Pacific coast

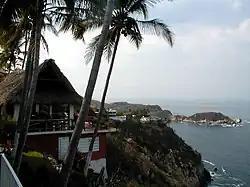
Coast of the Pacific Ocean

Pacific coast may be used to reference any coastline that borders the Pacific Ocean.